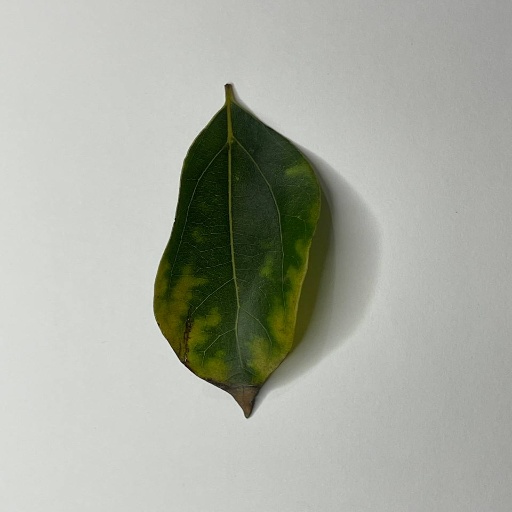
Species: Camphor
Leaf condition: Bacterial Spot